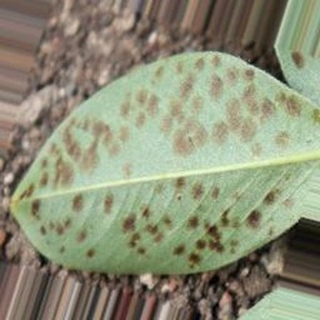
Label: groundnut_rust